Ailsa O'Connor

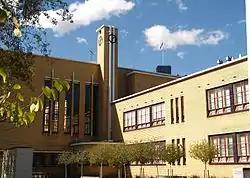
Mac.Robertson Girls High School, Melbourne

Ailsa Donaldson is reported by Sandy Kirby as recalling that after school her tertiary education began in 1937: